Beižionys Eldership

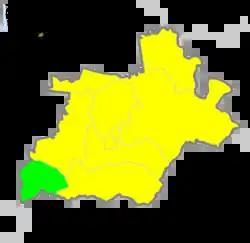
Location of Beižionys Eldership in Elektrėnai Municipality

The Beižionys Eldership is an eldership of Lithuania, located in the Elektrėnai Municipality. In 2021 its population was 240.